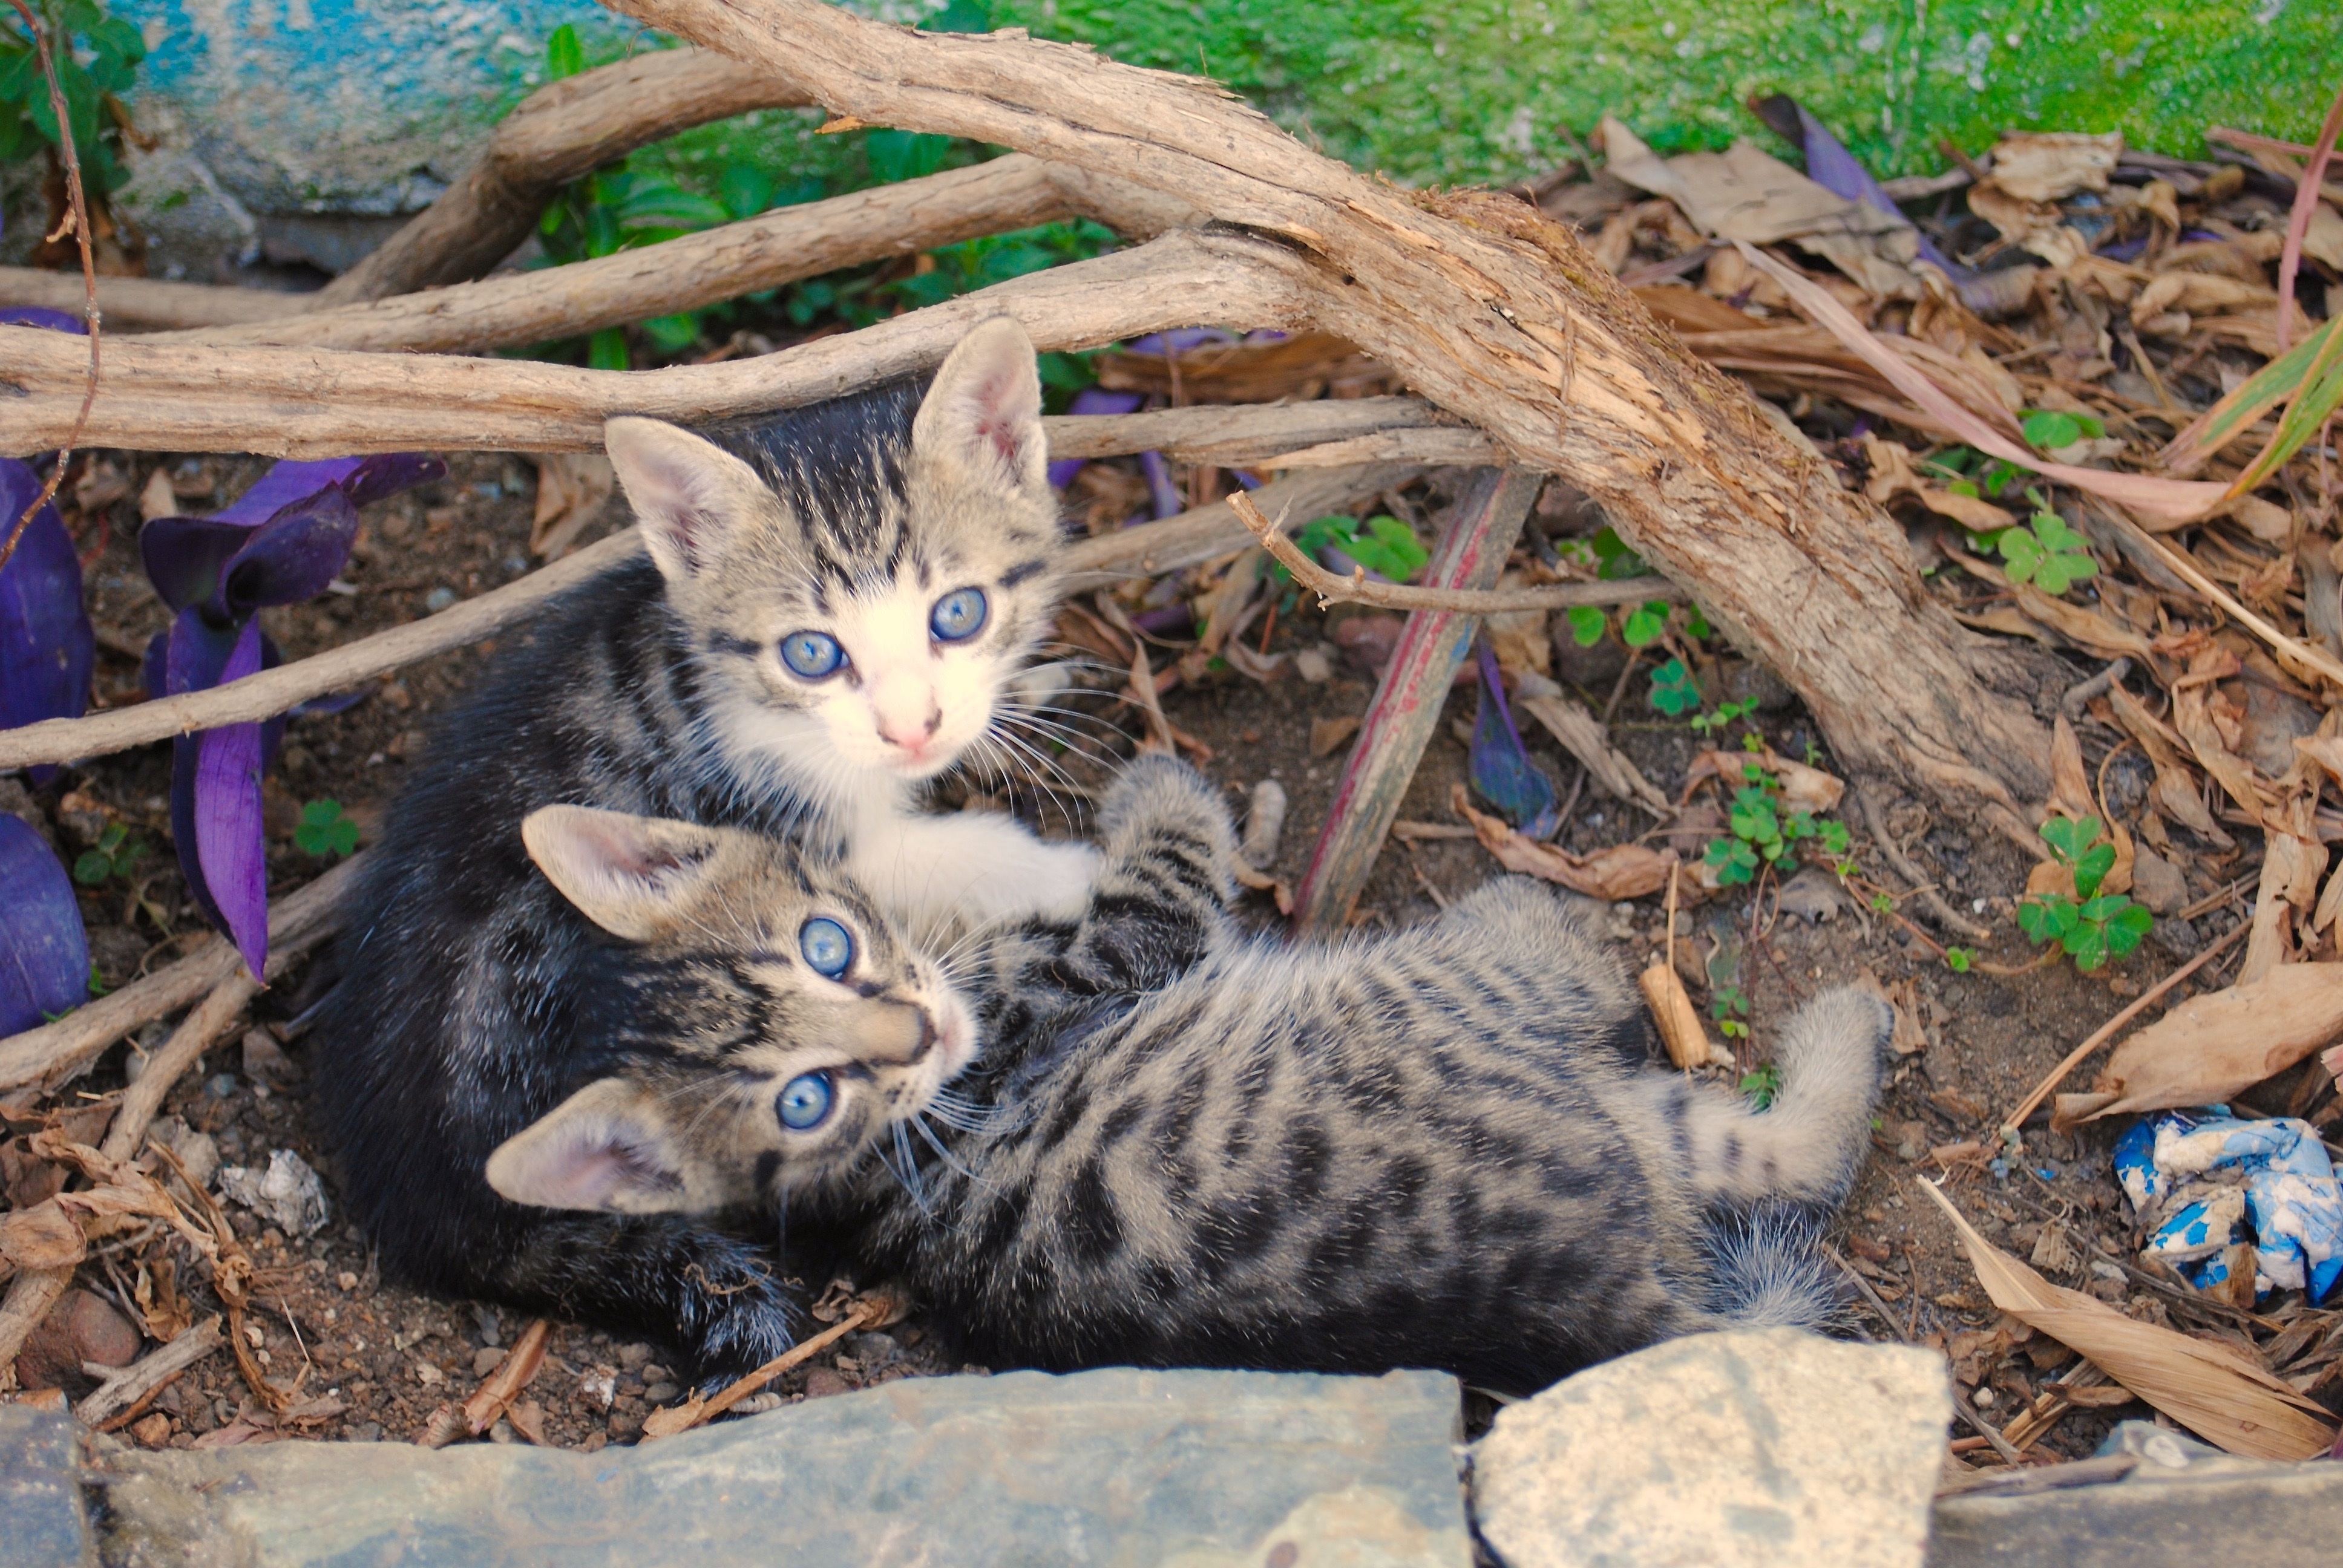
nature, outdoor, wild, kitten, cat, brown, mammal, fauna, animals, mammals, vertebrate, kittens, feral, baby animals, wild cat, small to medium sized cats, cat like mammal